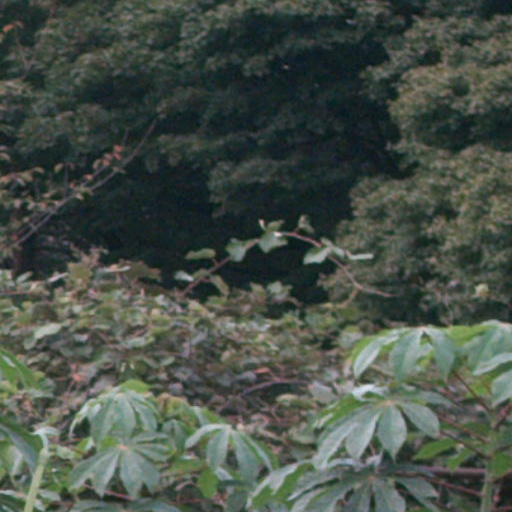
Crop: cassava